United Nations Security Council Resolution 1188

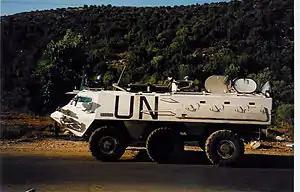
UNIFIL unit (1998)

United Nations Security Council resolution 1188, adopted unanimously on 30 July 1998, after recalling previous resolutions on Israel and Lebanon including 501 (1982), 508 (1982), 509 (1982) and 520 (1982) as well as studying the report by the Secretary-General on the United Nations Interim Force in Lebanon (UNIFIL) approved in 426 (1978), the Council decided to extend the mandate of UNIFIL for a further six months until 31 January 1999.